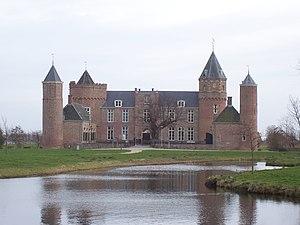
Oostkapelle est un village de la commune néerlandaise de Veere, en Zélande, sur l'ancienne île de Walcheren. Elle comptait au 1ᵉʳ janvier 2005 2607 habitants et forme ainsi l'un des plus gros noyaux d'habitations de Veere. Le centre du village est essentiellement constitué de veilles fermes.